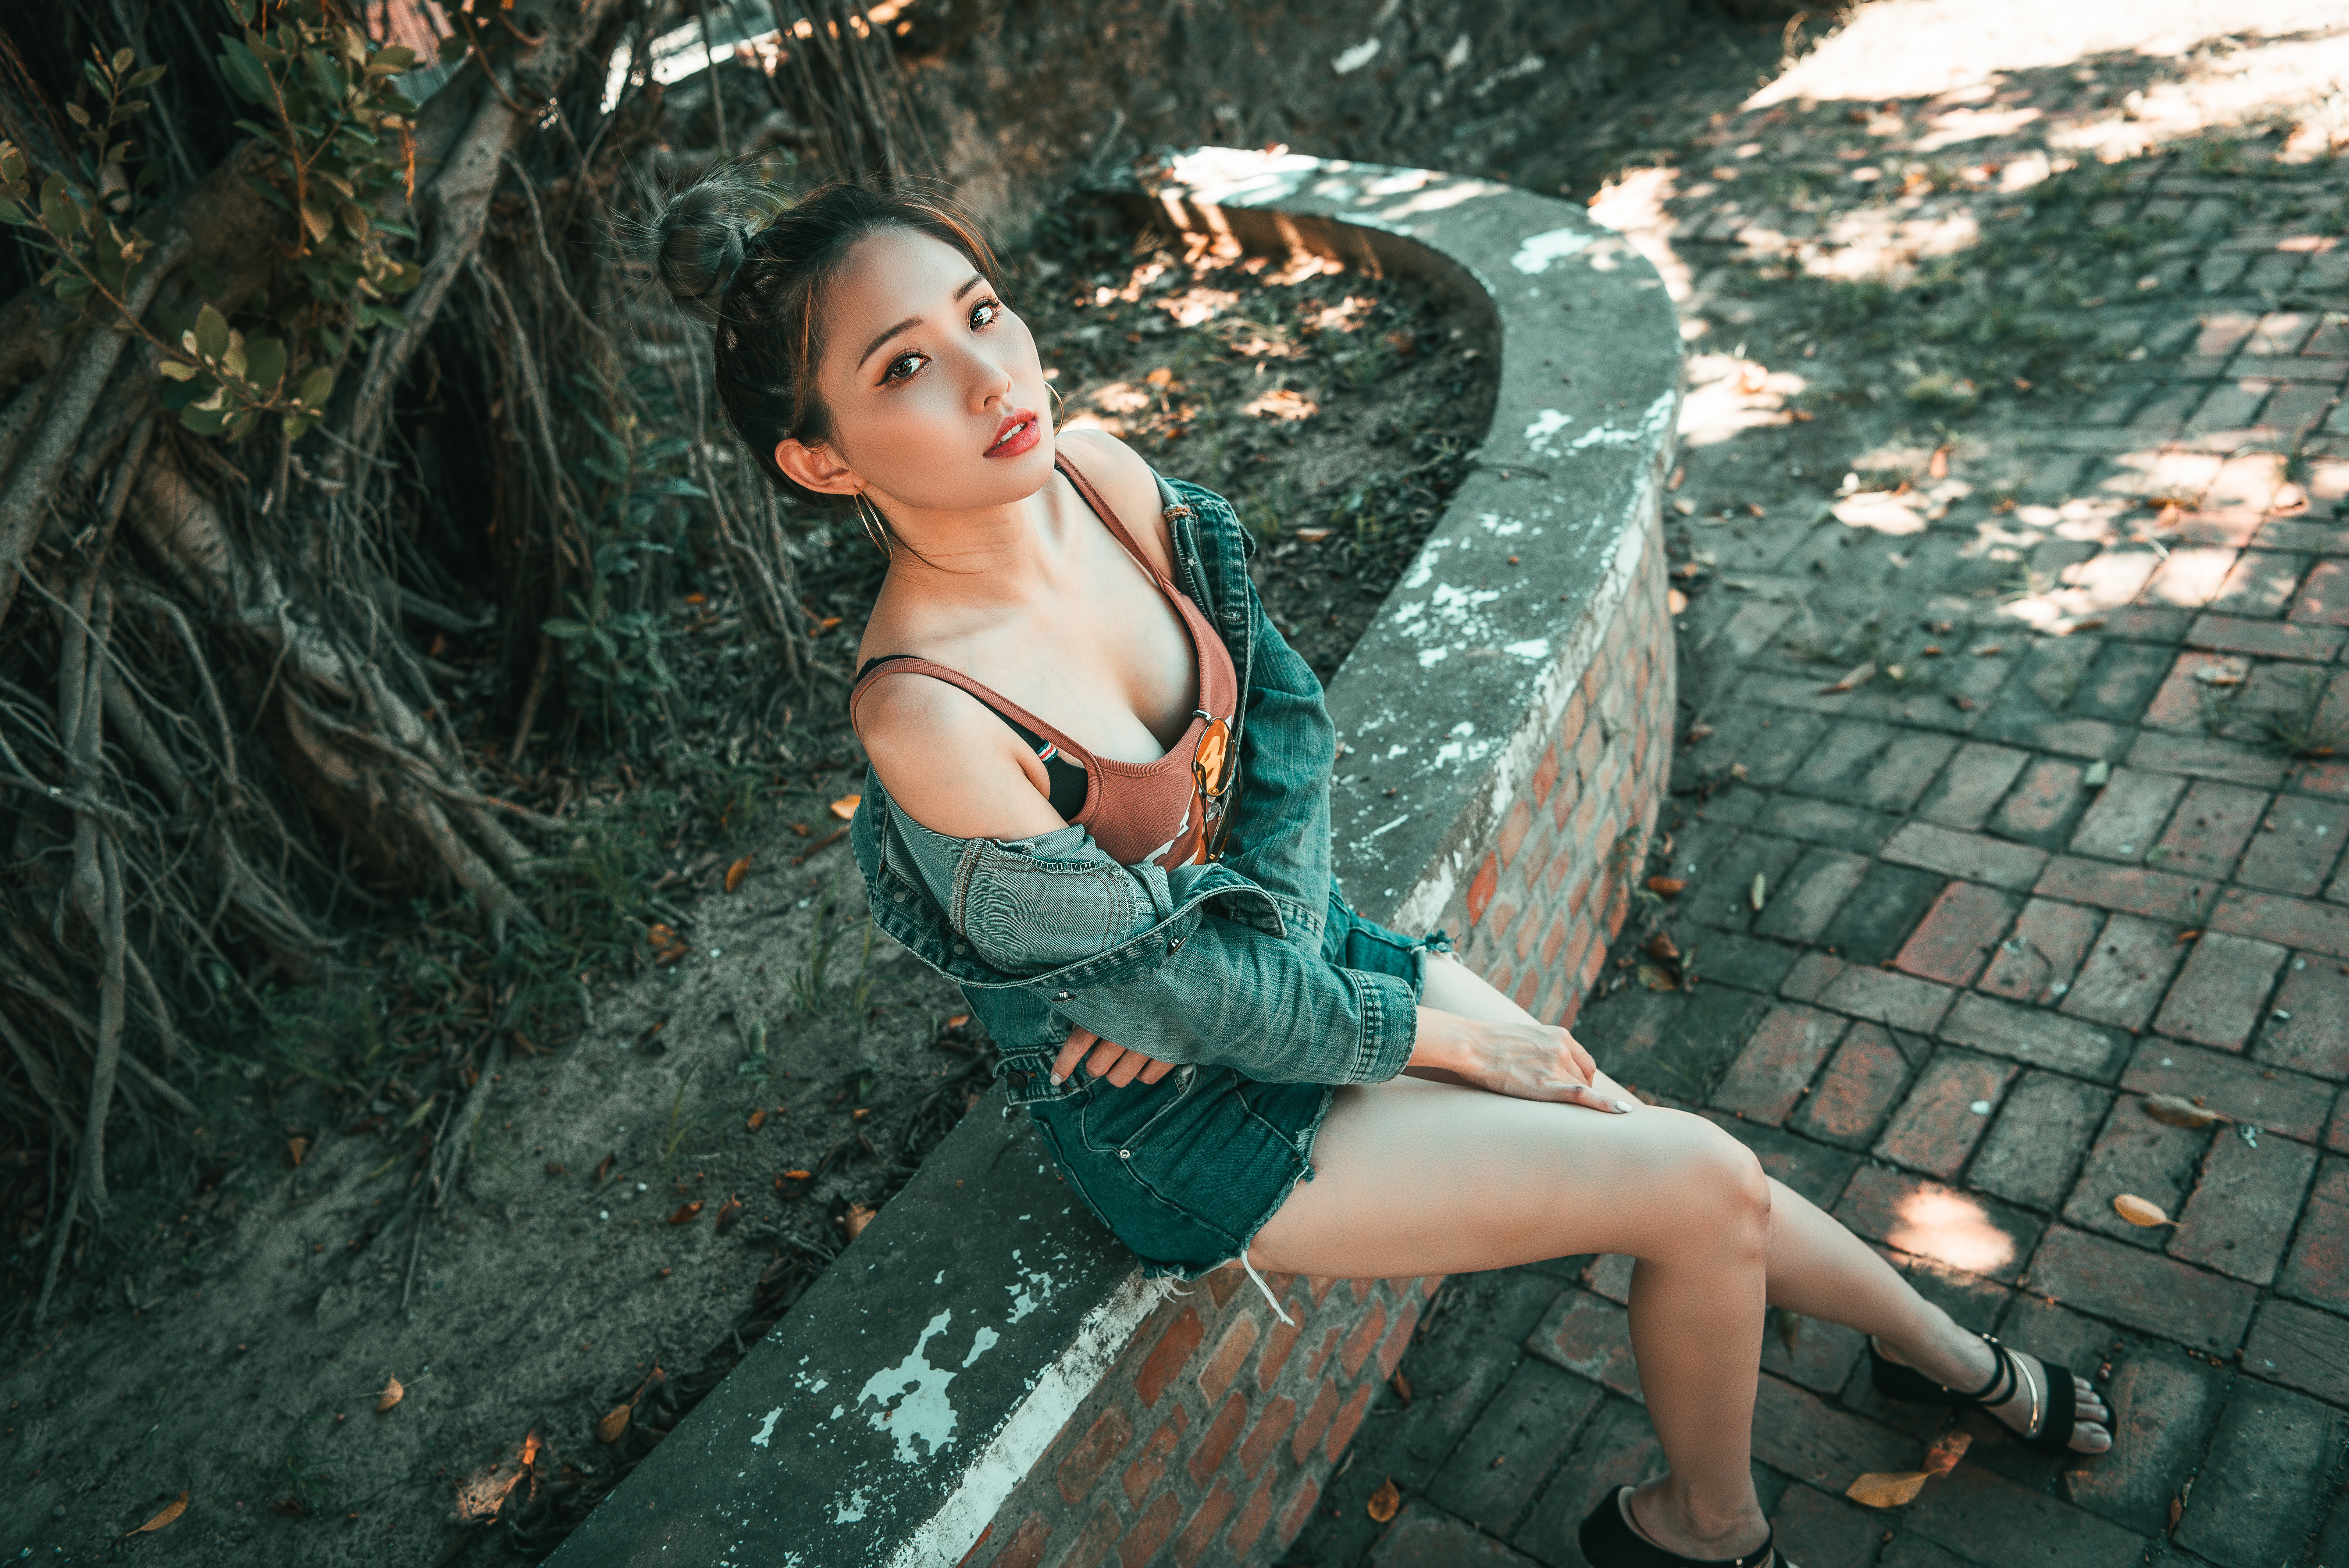
women, model, people, girl, photography, asian, beauty, green, tree, cg artwork, leg, photo shoot, dress, long hair, sitting, forest, flash photography, fictional character